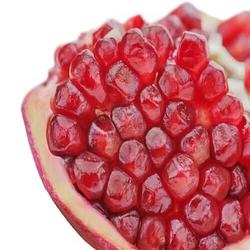
Label: Pomegranate